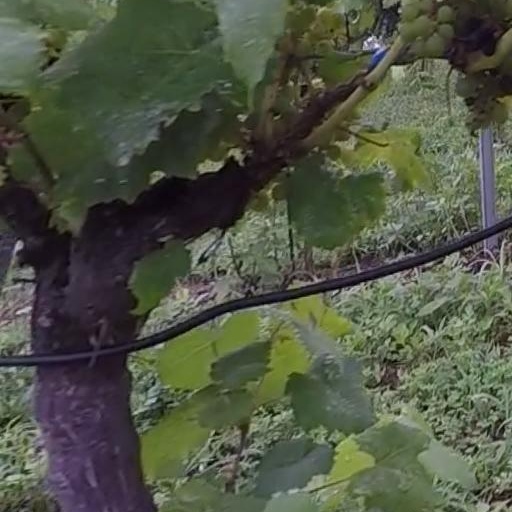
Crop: grape